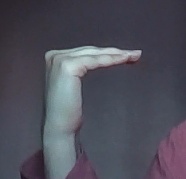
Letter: haa